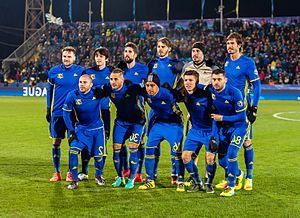
Le Futbolny klub Rostov est un club de football russe basé à Rostov-sur-le-Don.